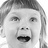
Emotion: surprise